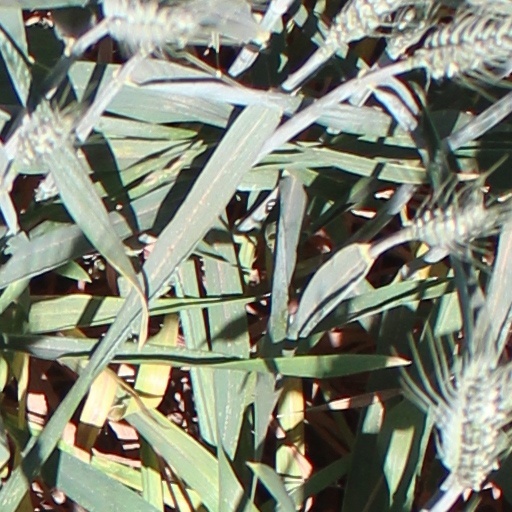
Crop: wheat